The Hague Center

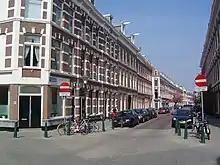
Zeeheldenkwartier: Van Speijkstraat (2004)

Transvaal is a multi-ethnic area with 15,472 inhabitants as of 1 January 2013. Starting in the 1990s, many poor houses were demolished to make room for new buildings. This significantly changed the character of the neighbourhood. Transvaal changed from a popular to a multicultural neighbourhood. As of 2013, immigrants make up over 90% of the neighbourhood's population, primarily Moroccan, Turkish, and Surinamese people.